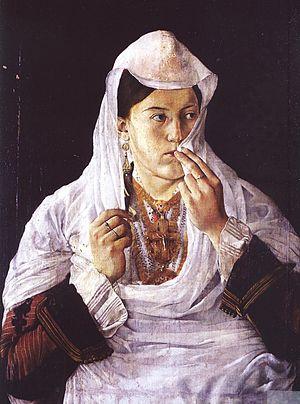
Nikolla « Kolë » Idromeno, né à Shkodër le 15 août 1860, et mort le 12 décembre 1939, est un artiste albanais d'une culture encyclopédique, à la fois peintre, sculpteur, architecte, ingénieur, musicien, photographe, également l'un des pionniers de la projection cinématographique dans son pays.